Tony Stewart

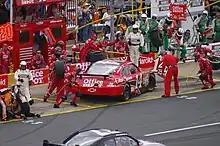
Stewart pits his No.14 Impala in the 2009 Coca-Cola 600 at Charlotte Motor Speedway.

On July 8, 2008, it was reported that Stewart was released from the last year of his contract with Joe Gibbs Racing, primarily because JGR had switched from Chevrolet to Toyota, and Stewart was vocal about his loyalty to Chevrolet (which sponsors his USAC Midget, Sprint Car, and Silver Crown teams). Stewart announced he would move to Haas CNC Racing to drive a Haas Chevrolet, with sponsorships from Office Depot (relocating from the No. 99 Roush Fenway team) and Old Spice. Stewart took half ownership of the team which was renamed Stewart-Haas Racing, and Stewart became the highest-paid NASCAR driver. Stewart's car at Haas has the number 14 as an homage to his hero A. J. Foyt. To date, he is the third-most successful driver for Joe Gibbs Racing with 33 wins and 2 championships (2002 and 2005), behind Kyle Busch, who has 59 wins and 2 championships (2015 and 2019) and Denny Hamlin with 54 wins.